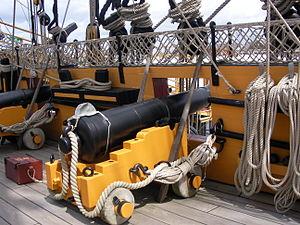
Le HMS Victory est un navire de ligne de 1er rang britannique à trois-mâts voiles carrées.